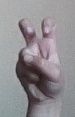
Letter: toot